San Pietro in Vincoli

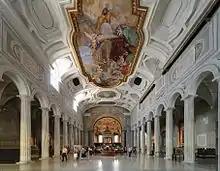
Interior of the basilica

The interior has a nave and two aisles, with three apses divided by antique Doric columns. The aisles are surmounted by cross-vaults, while the nave has an 18th-century coffered ceiling, frescoed in the centre by Giovanni Battista Parodi, portraying the "Miracle of the Chains" (1706). In this scene, based purely on a fable, Pope Alexander heals the neck goiter of the mythical Saint Balbina by touching her with the chains that had once bound St Peter.